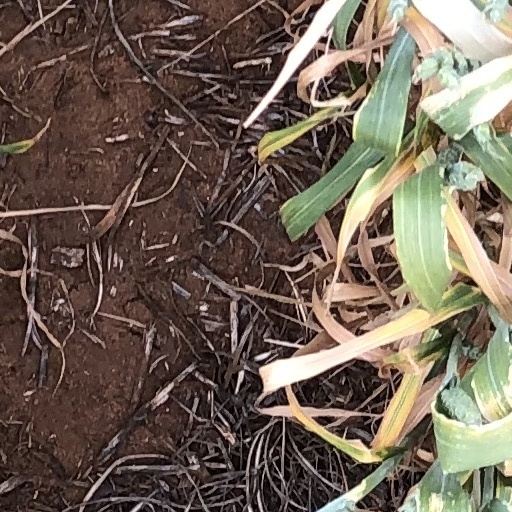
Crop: wheat